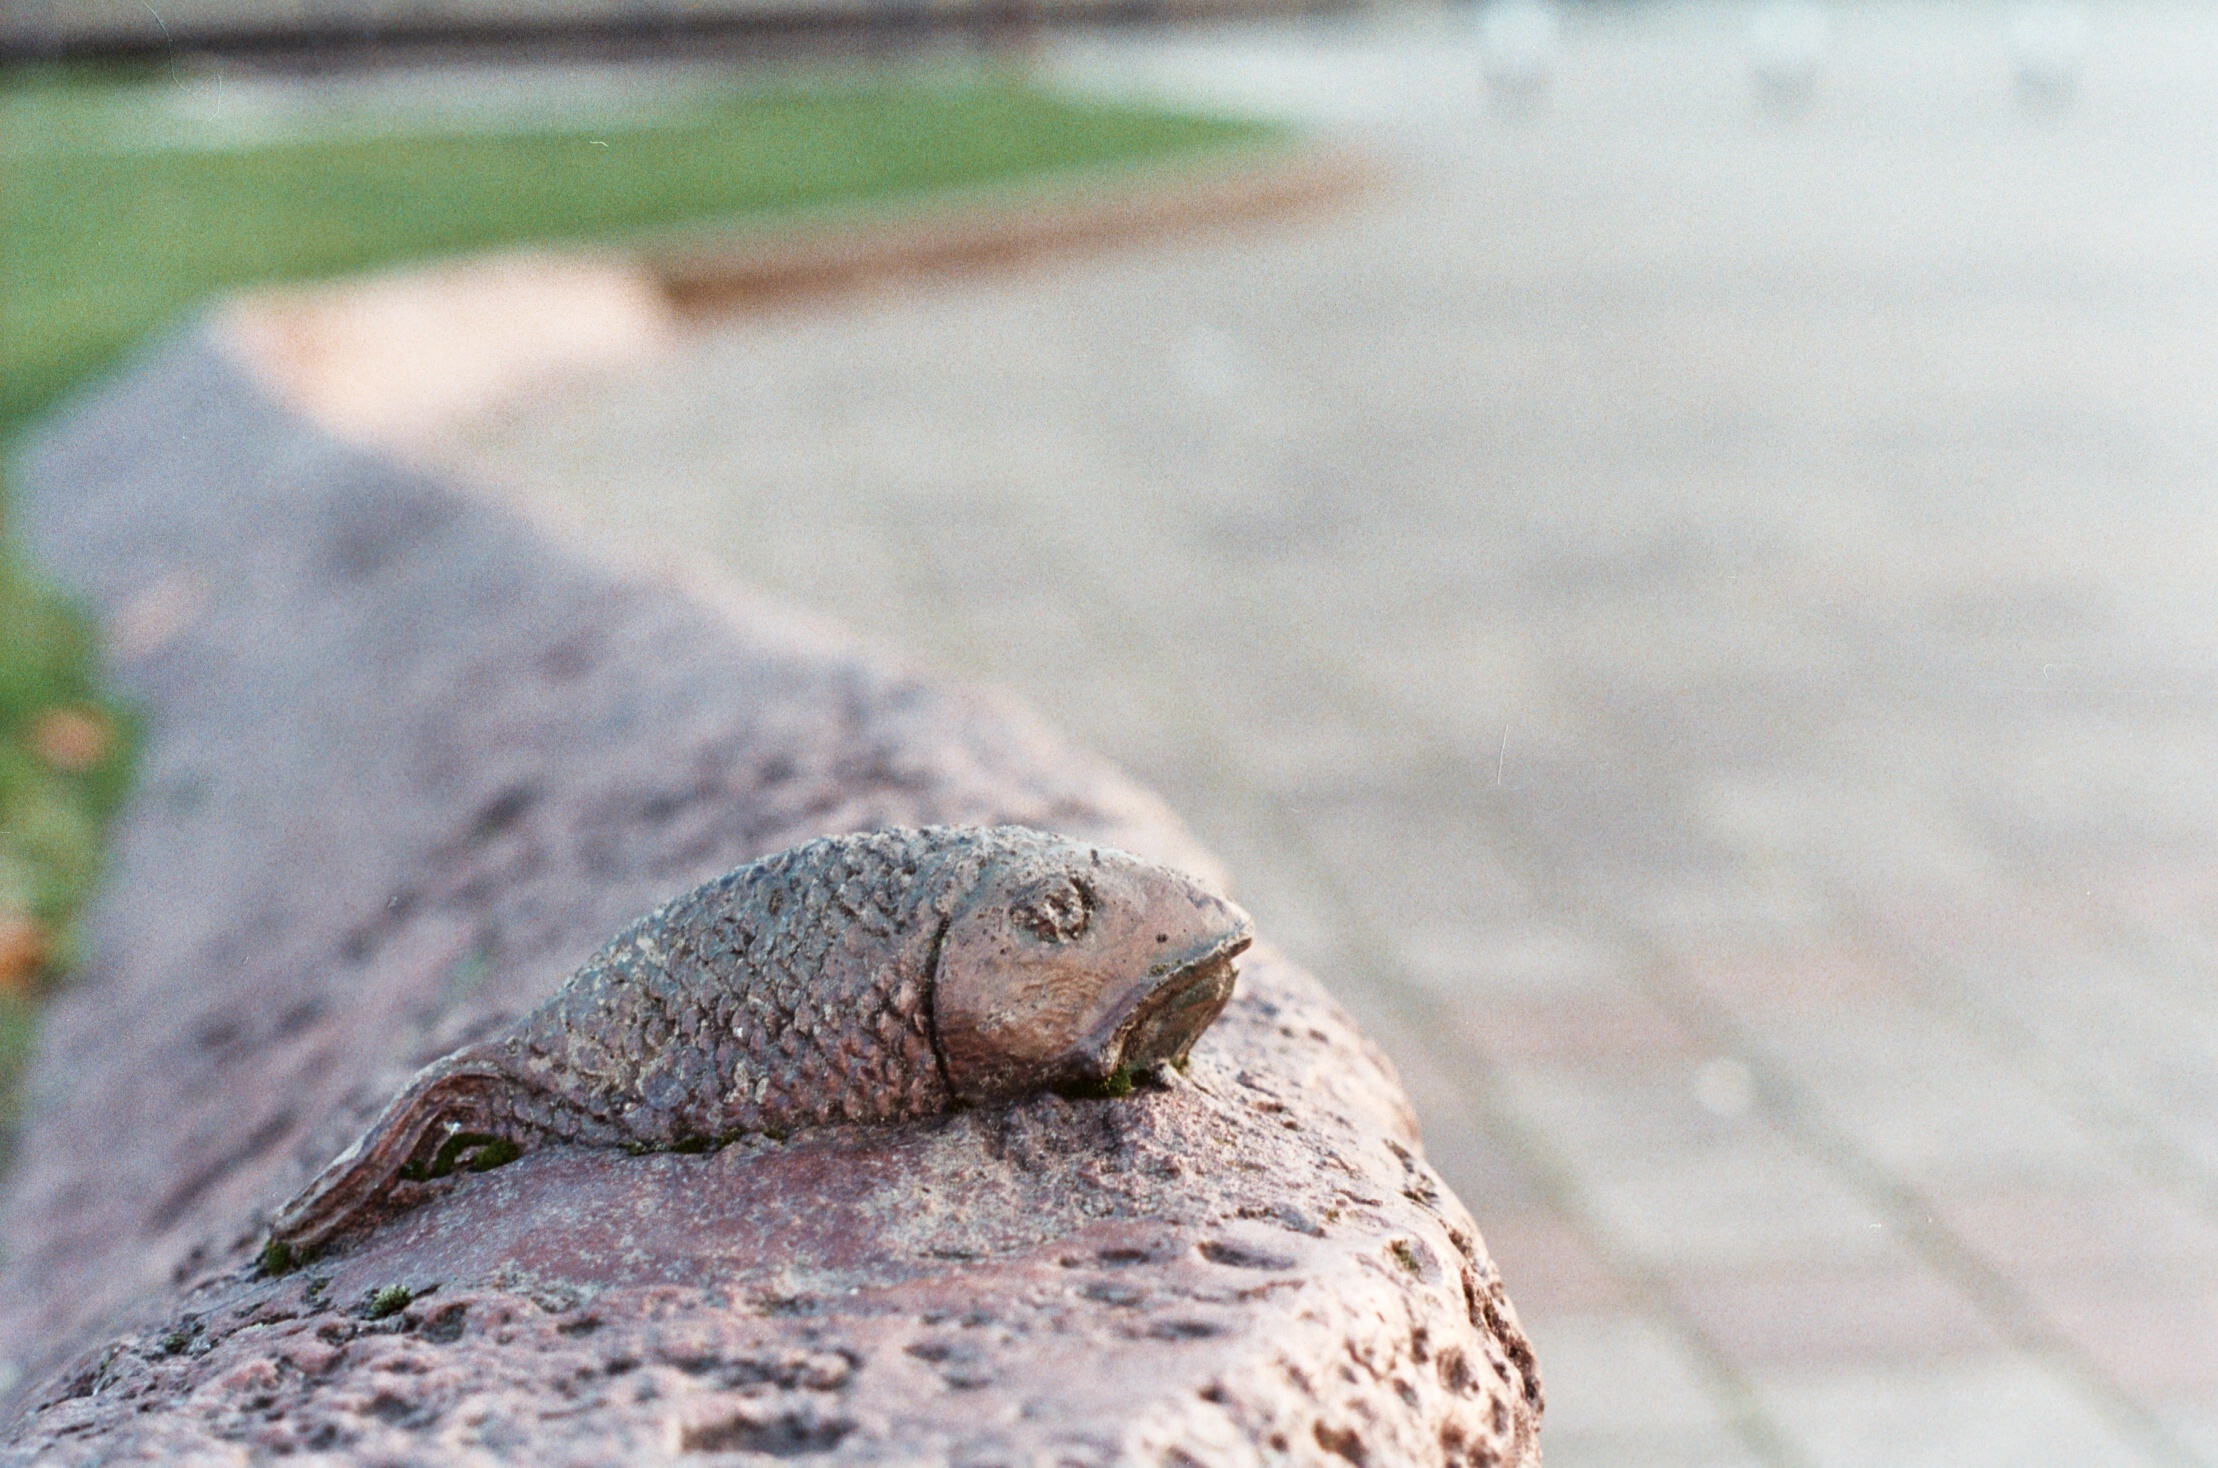
film, wildlife, vancouver, turtle, reptile, fauna, lizard, 35mm, vertebrate, britishcolumbia, 55mm, k1000, pentaxk1000, pentax55mmf2, lomography400, 400iso, asahipentax, pentax55, petaxprime